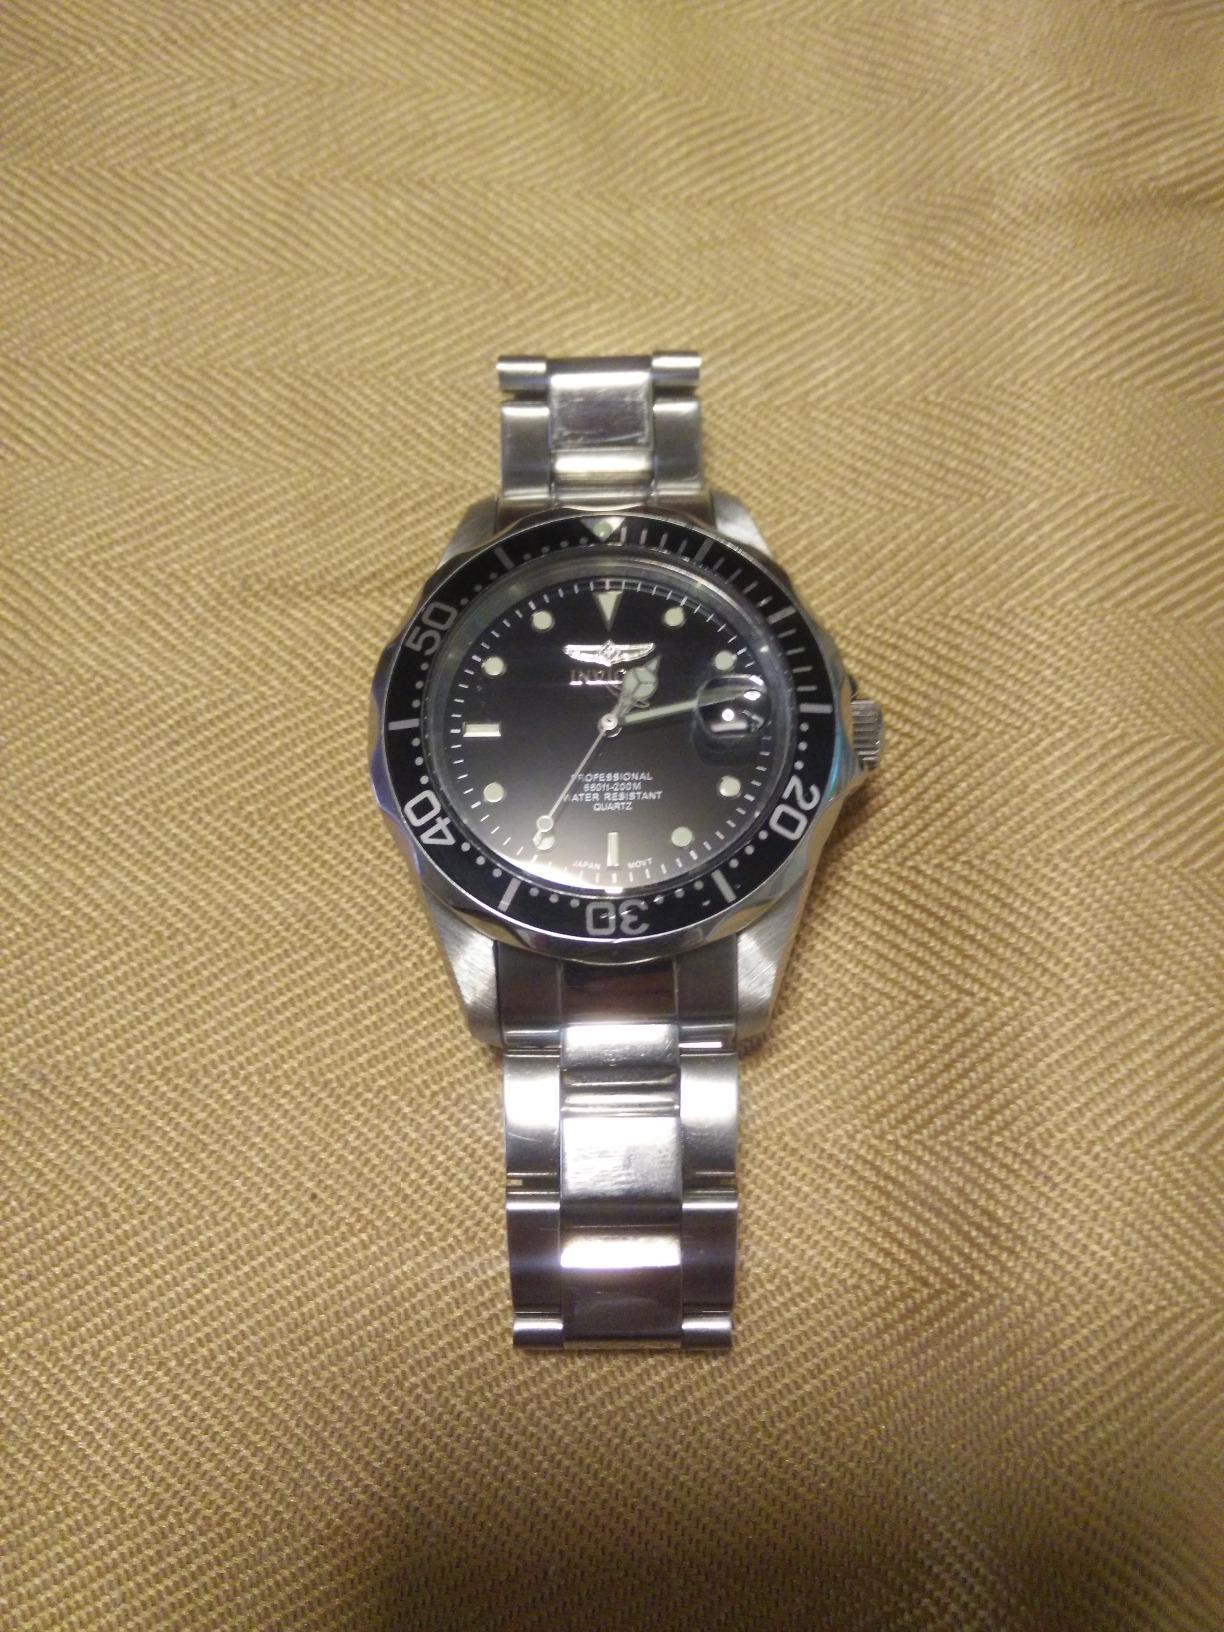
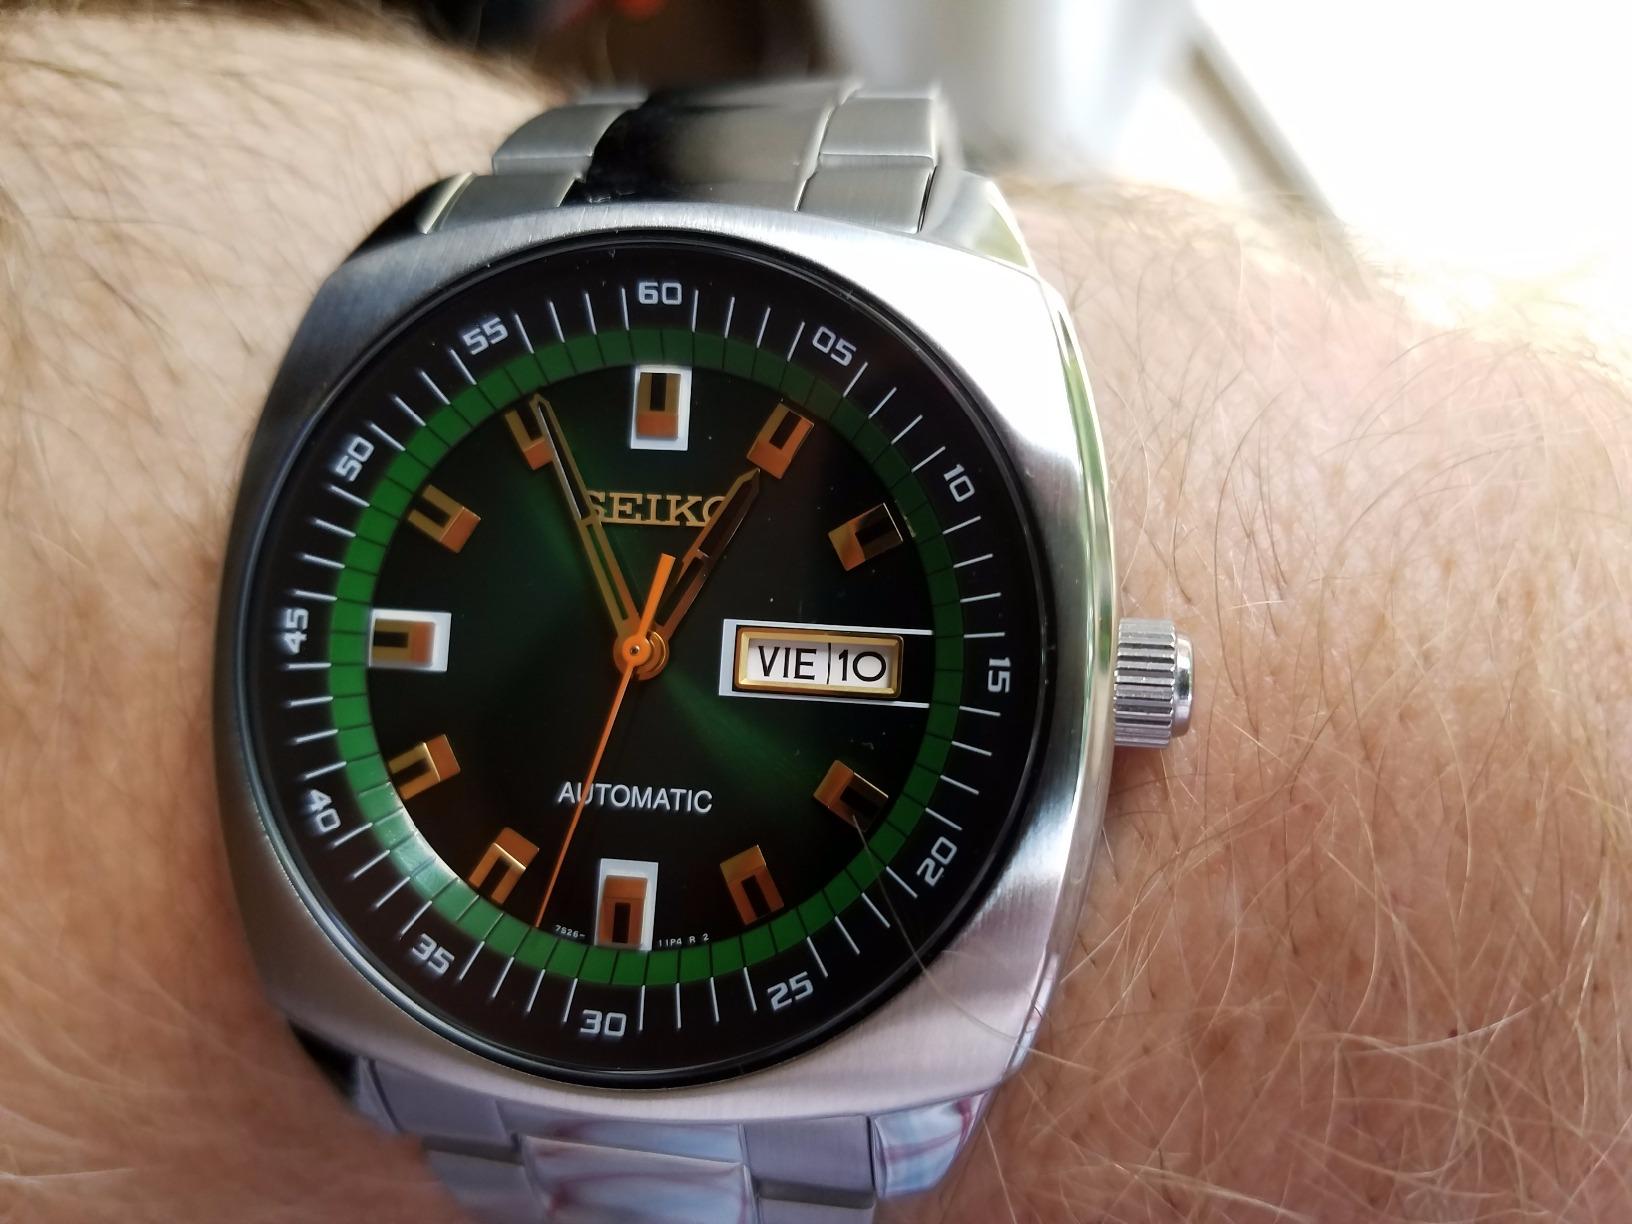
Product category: accessories_watch
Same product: no